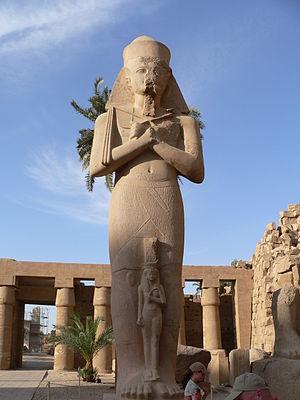
L'Égypte antique est une ancienne civilisation du nord-est de l'Afrique, concentrée le long du cours inférieur du Nil, dans ce qui constitue aujourd'hui l'Égypte.